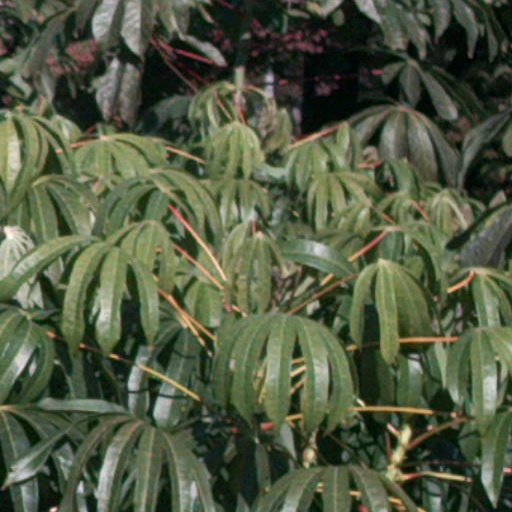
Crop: cassava